Manchester Airport

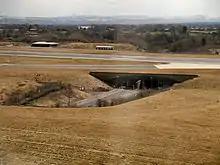
The A538 road runs beneath both runways via two separate tunnels. Part of the road is exposed between both runways.

Manchester Airport has a World Freight Terminal, serving cargo-only freighter services and cargo carried on regular passenger flights. It was opened in 1986, west of the original airfield. There are of warehouse and office space on site, including a chiller unit for frozen products and a border inspection post. There are three aircraft maintenance hangars, with five transit sheds, operated by British Airways World Cargo, Swissport Cargo, Menzies World Cargo, and dnata UK. There are over 100 freight forwarding companies on site.